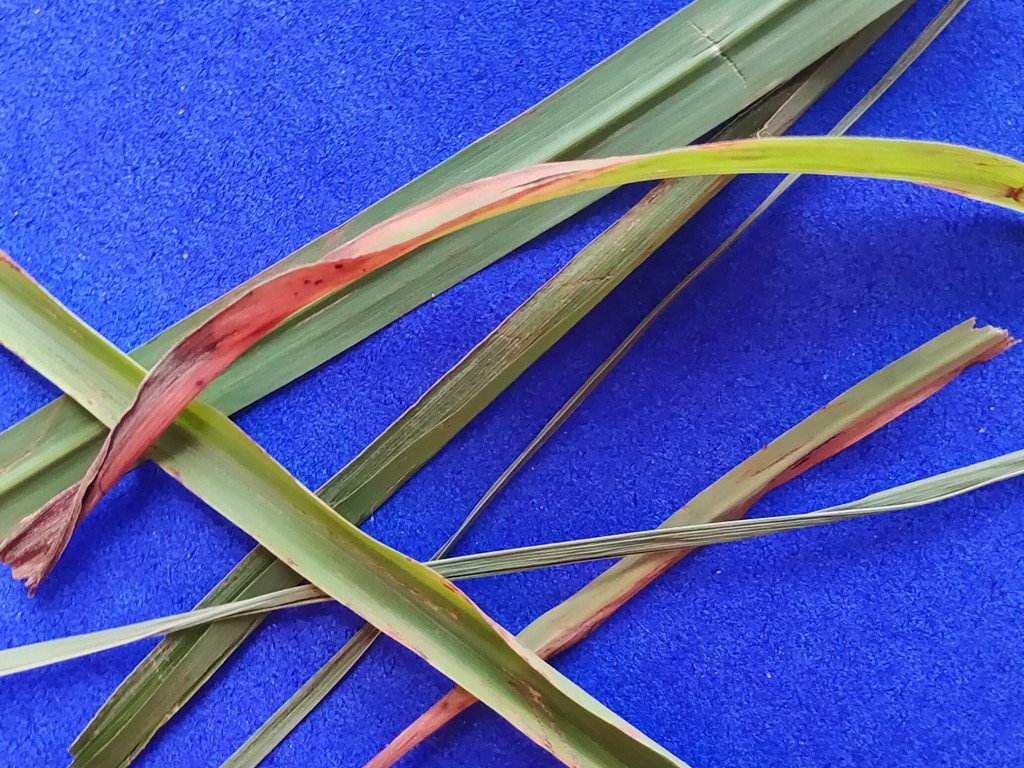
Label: Unhealthy